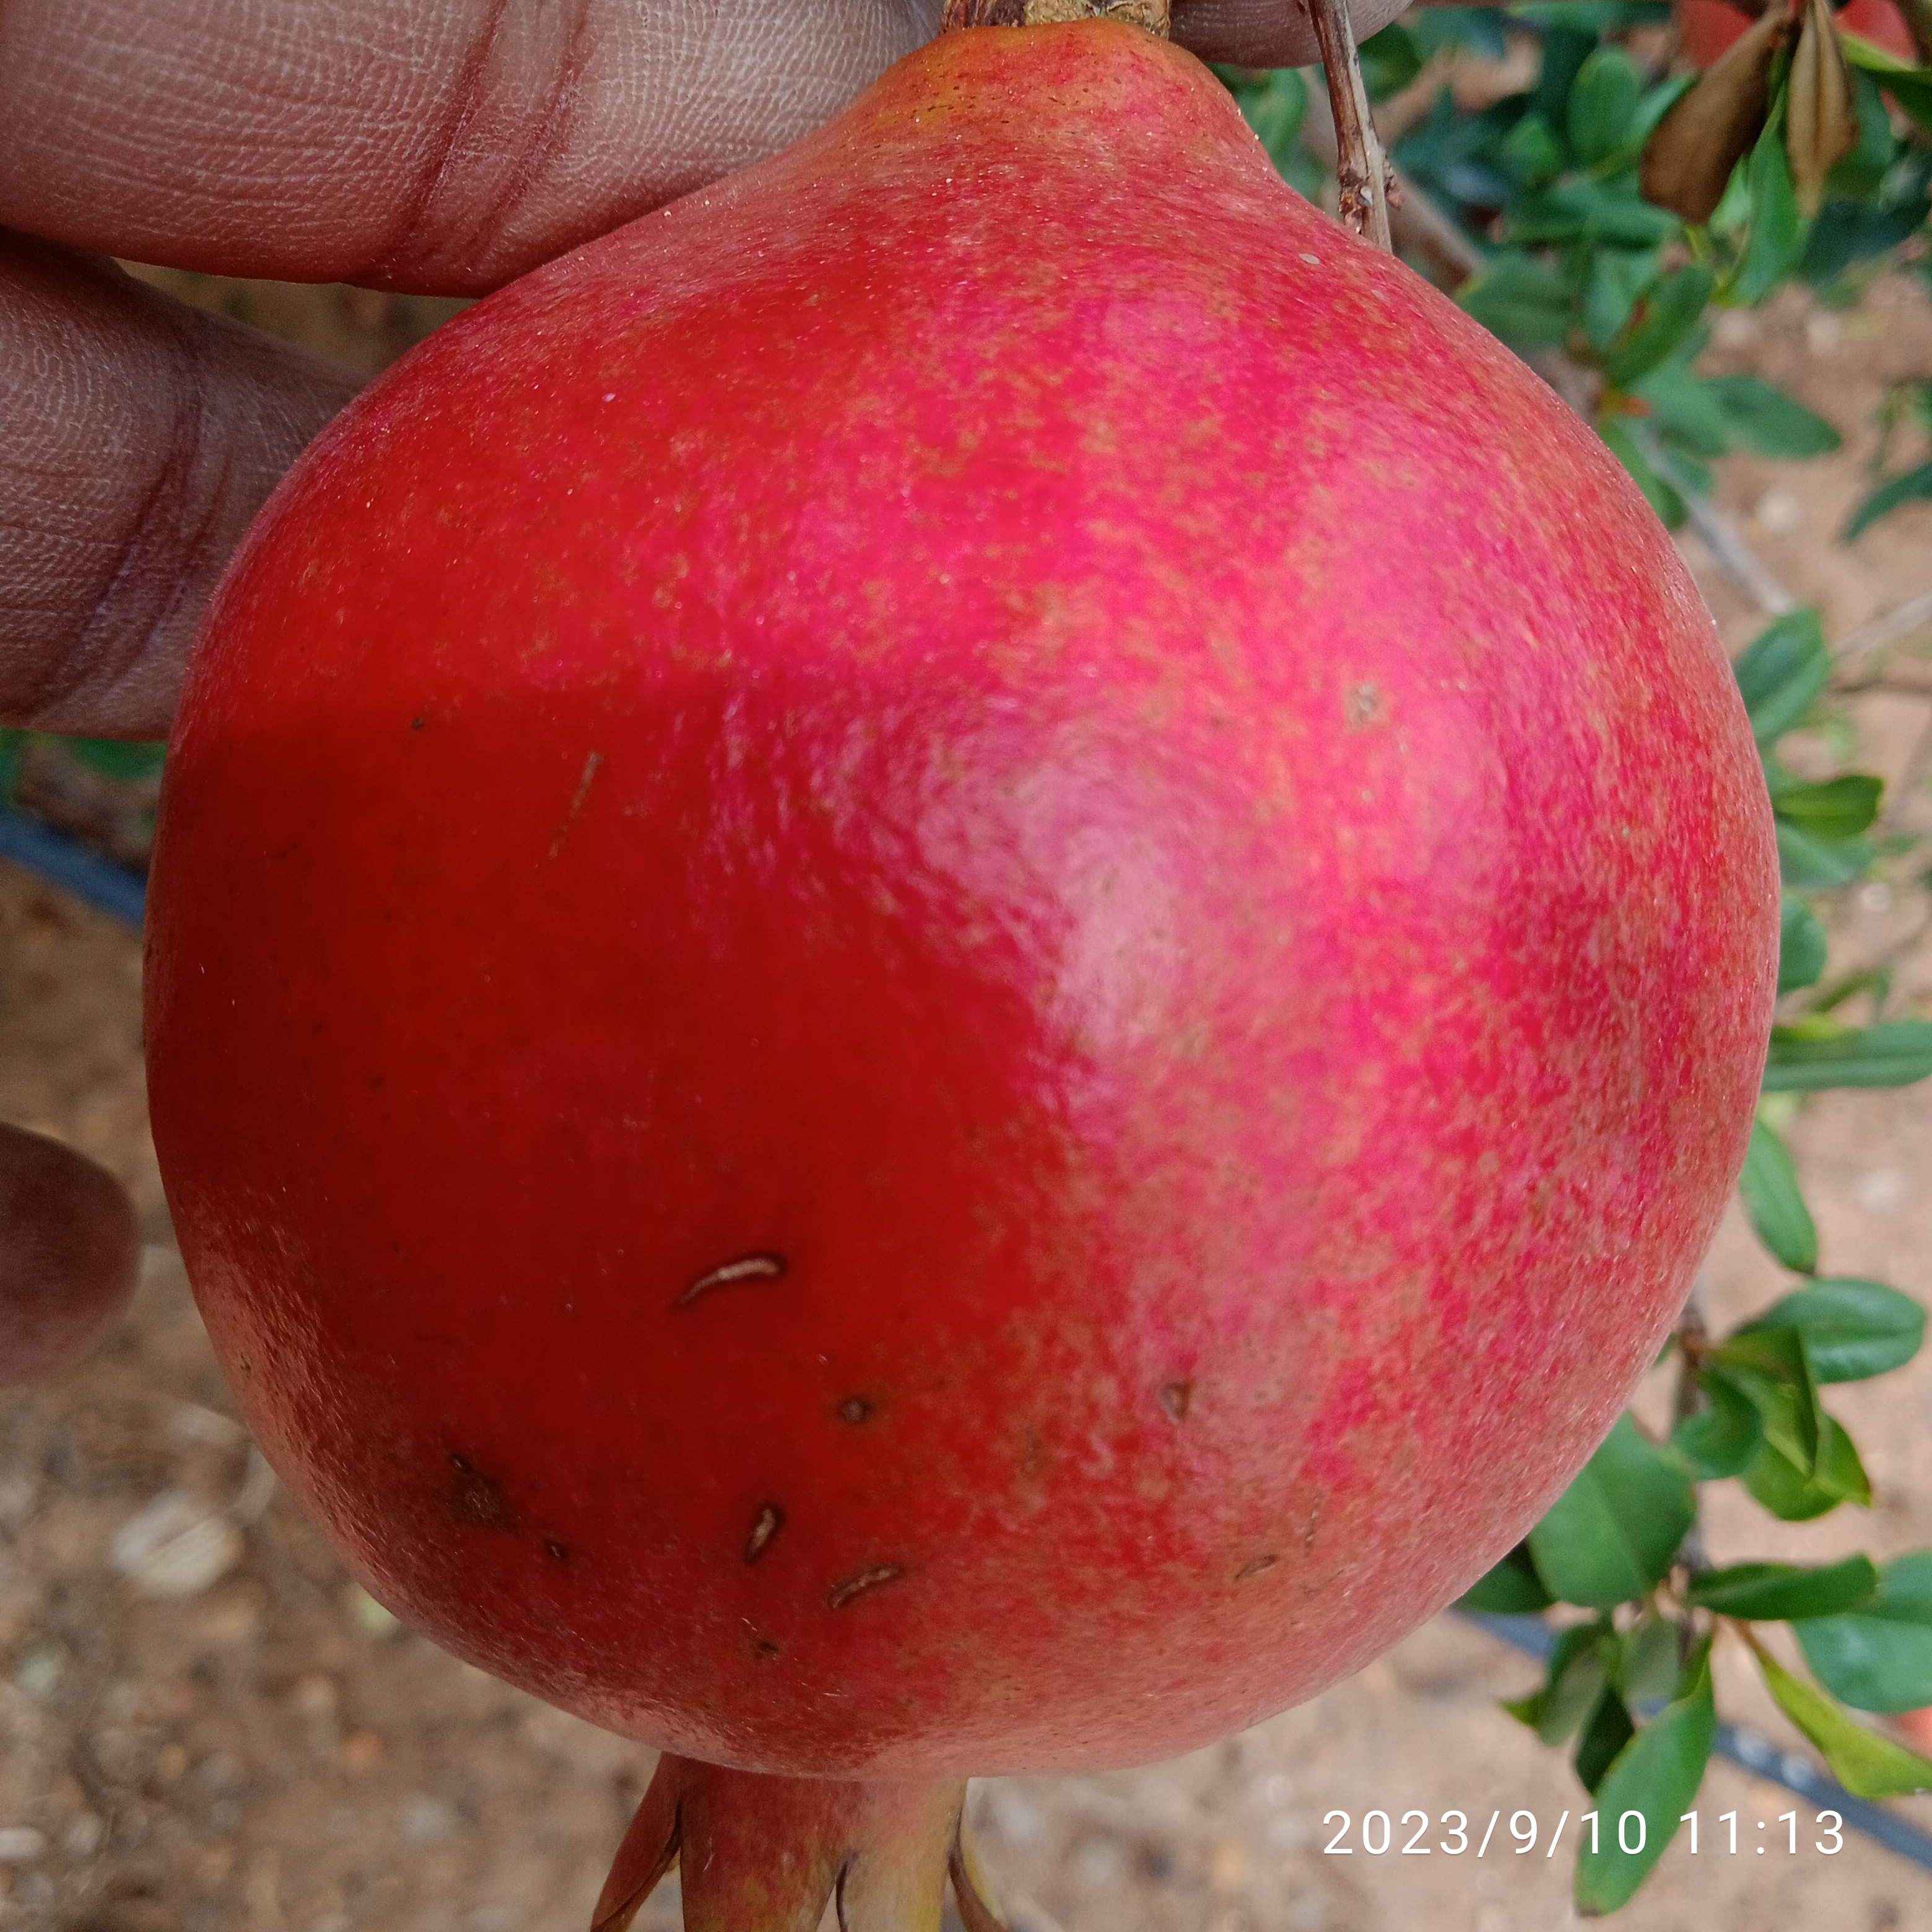
Label: Healthy